Jimbo (drag queen)

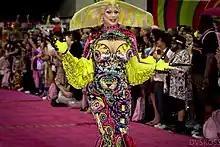
Jimbo at RuPaul's DragCon LA in 2022

He appeared on the first season of "Canada's Drag Race" in 2020, emerging as a popular fan favourite and winning the key Snatch Game challenge for his performance as Joan Rivers, but was eliminated from the competition in fourth place behind finalists Priyanka, Scarlett BoBo and Rita Baga. For Fierté Montréal's special online edition of its annual Drag Superstars show, which featured all of the "Canada's Drag Race" queens in prerecorded video performances, Jimbo performed a drag recreation of The Buggles' 1979 hit "Video Killed the Radio Star".